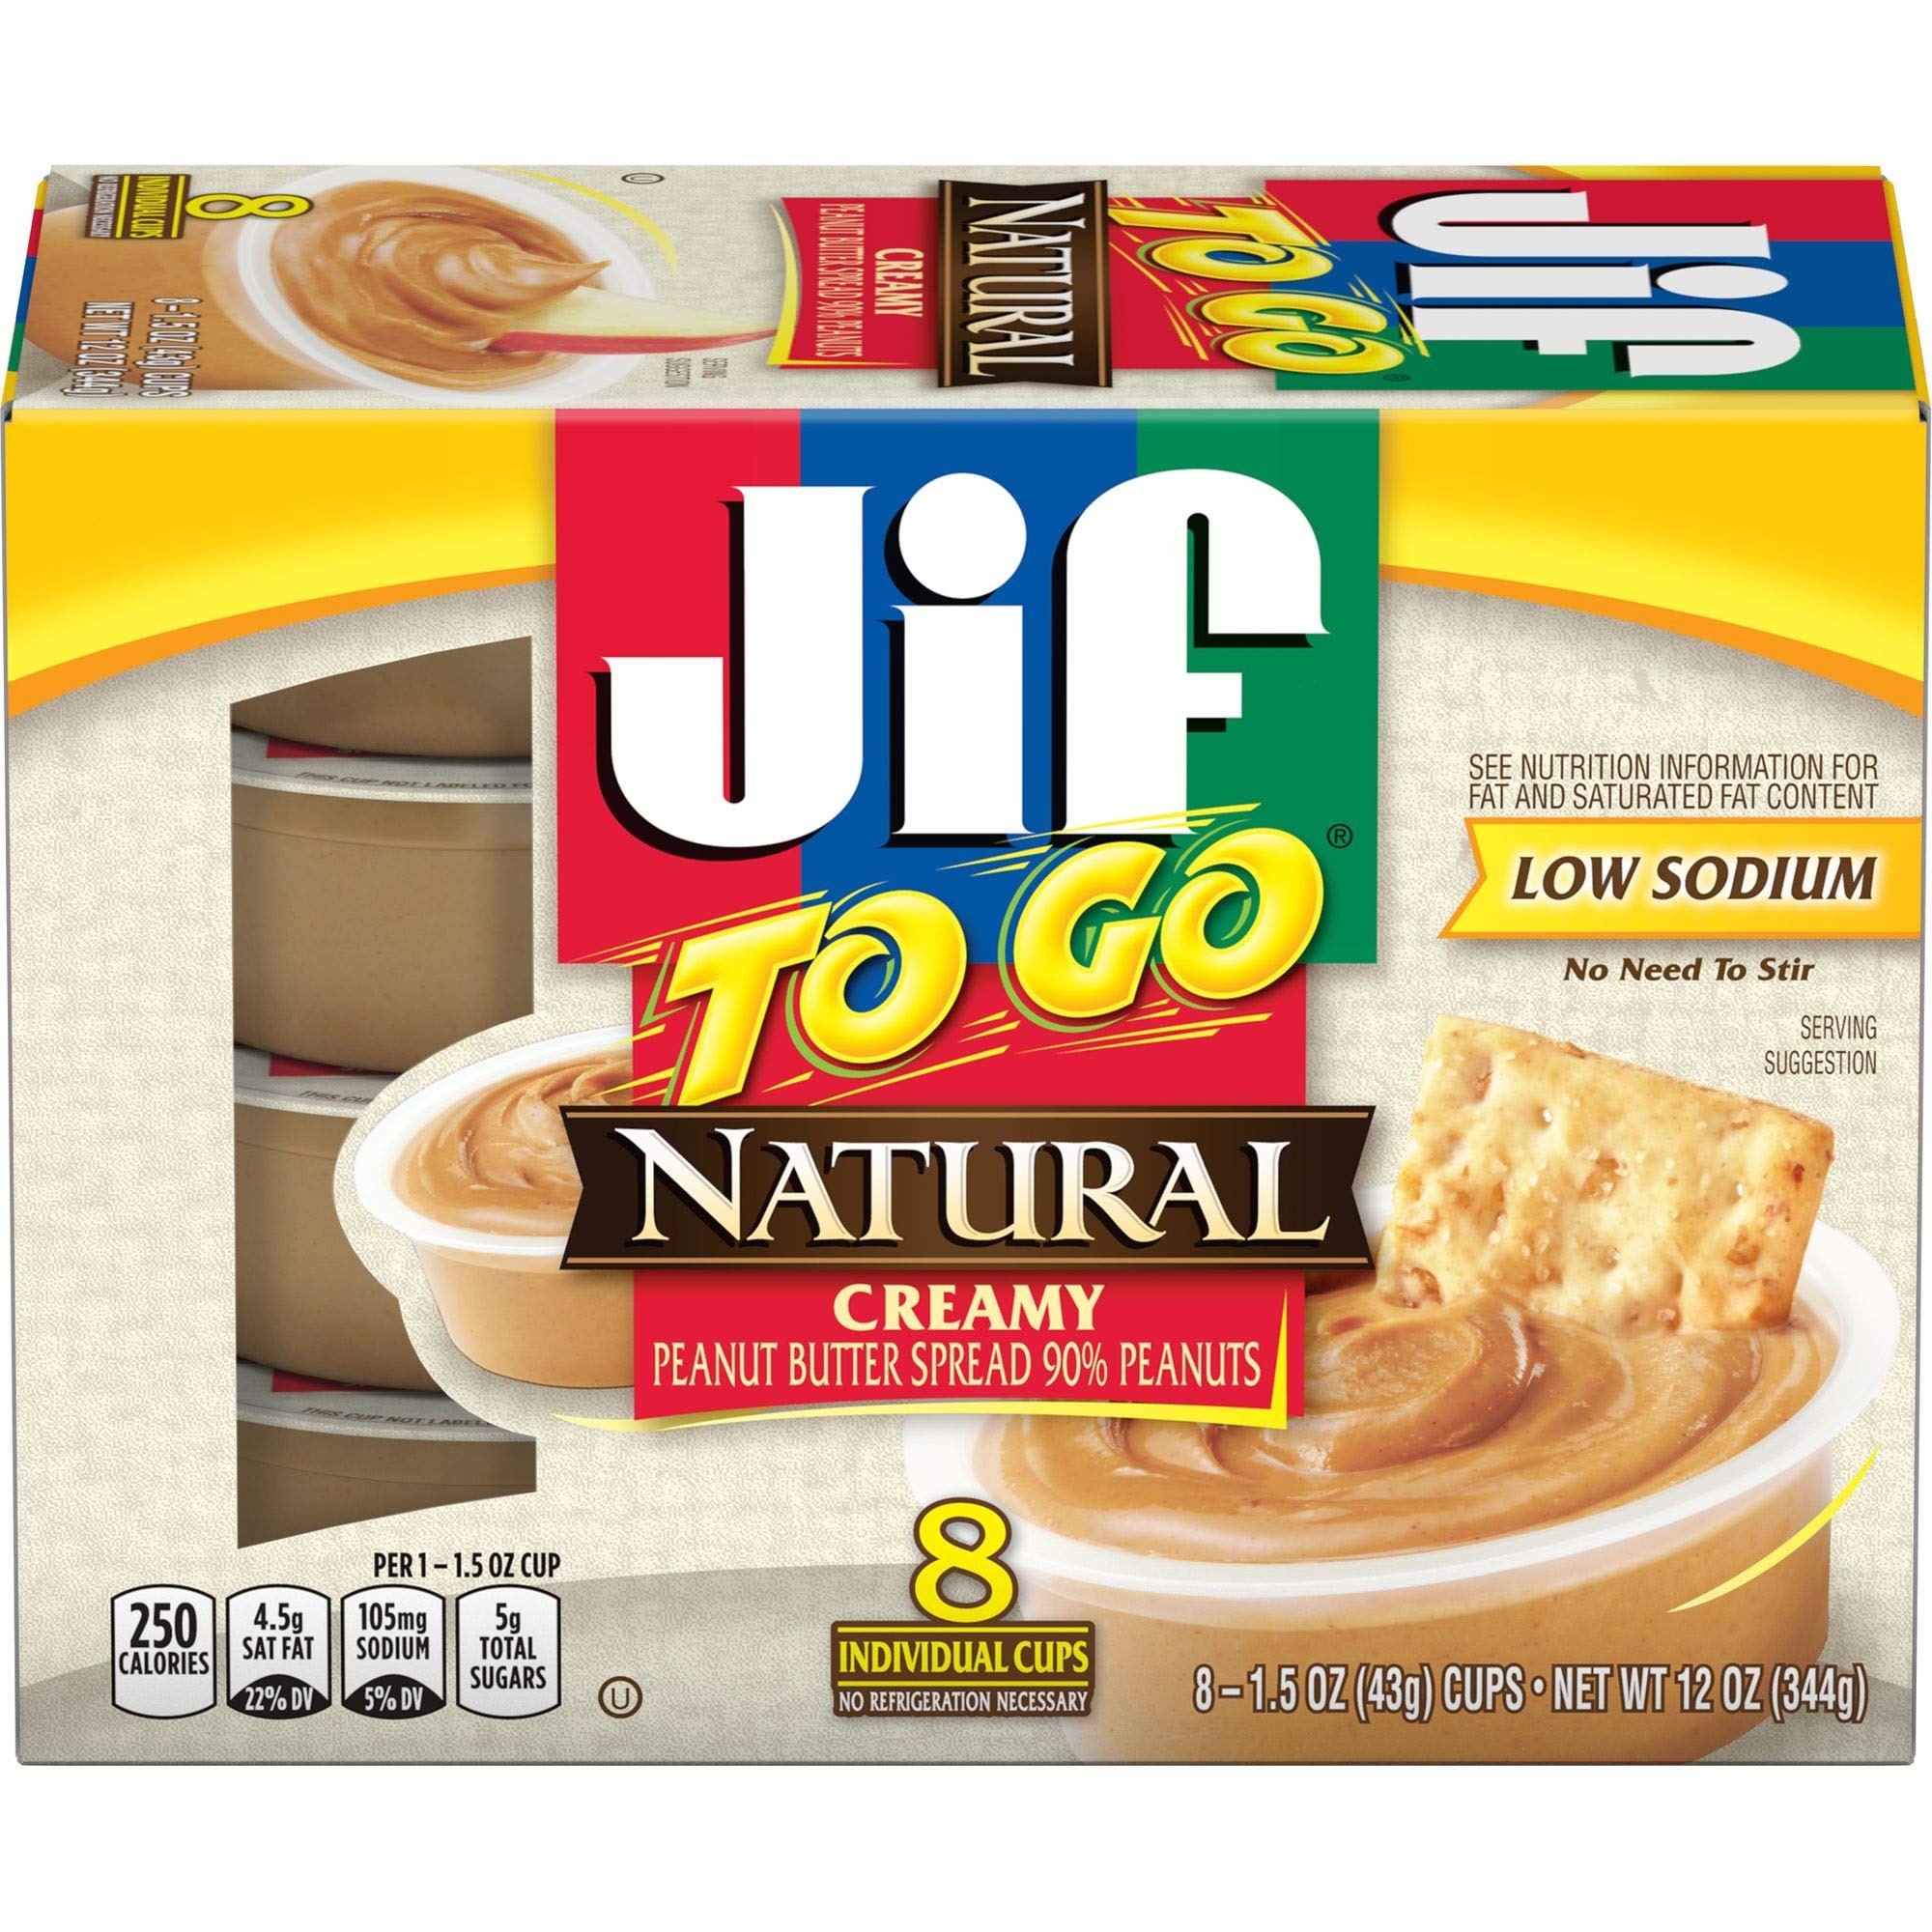
Item Name: Jif To Go Natural Creamy Peanut Butter Spread, 8-1.5 Ounce Cups, Smooth and Creamy Texture, Snack Size Packs
Bullet Point 1: Contains 8- 1.5 Ounce Individual Cups of Jif Natural Creamy Peanut Butter Spread
Bullet Point 2: Mouthwatering, irresistible peanut taste in individual, portable cups for snacking on the go
Bullet Point 3: Made with just five ingredients and 90% peanuts. 10g protein per serving
Bullet Point 4: Perfect for dipping fruit, veggies, cookies, or crackers
Bullet Point 5: SNAP and EBT Eligible Food Item
Value: 5.3
Unit: Ounce

Price: 4.59